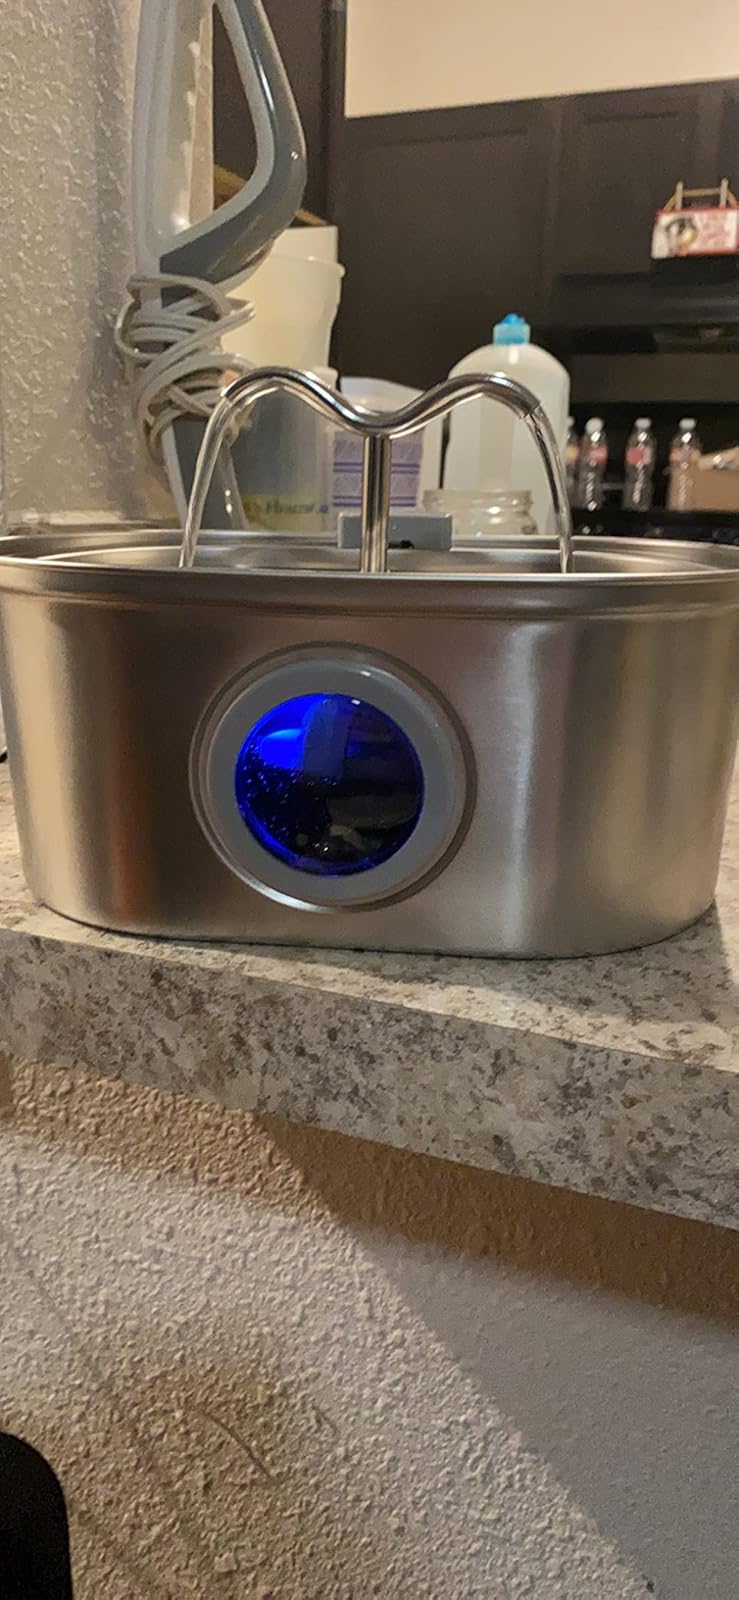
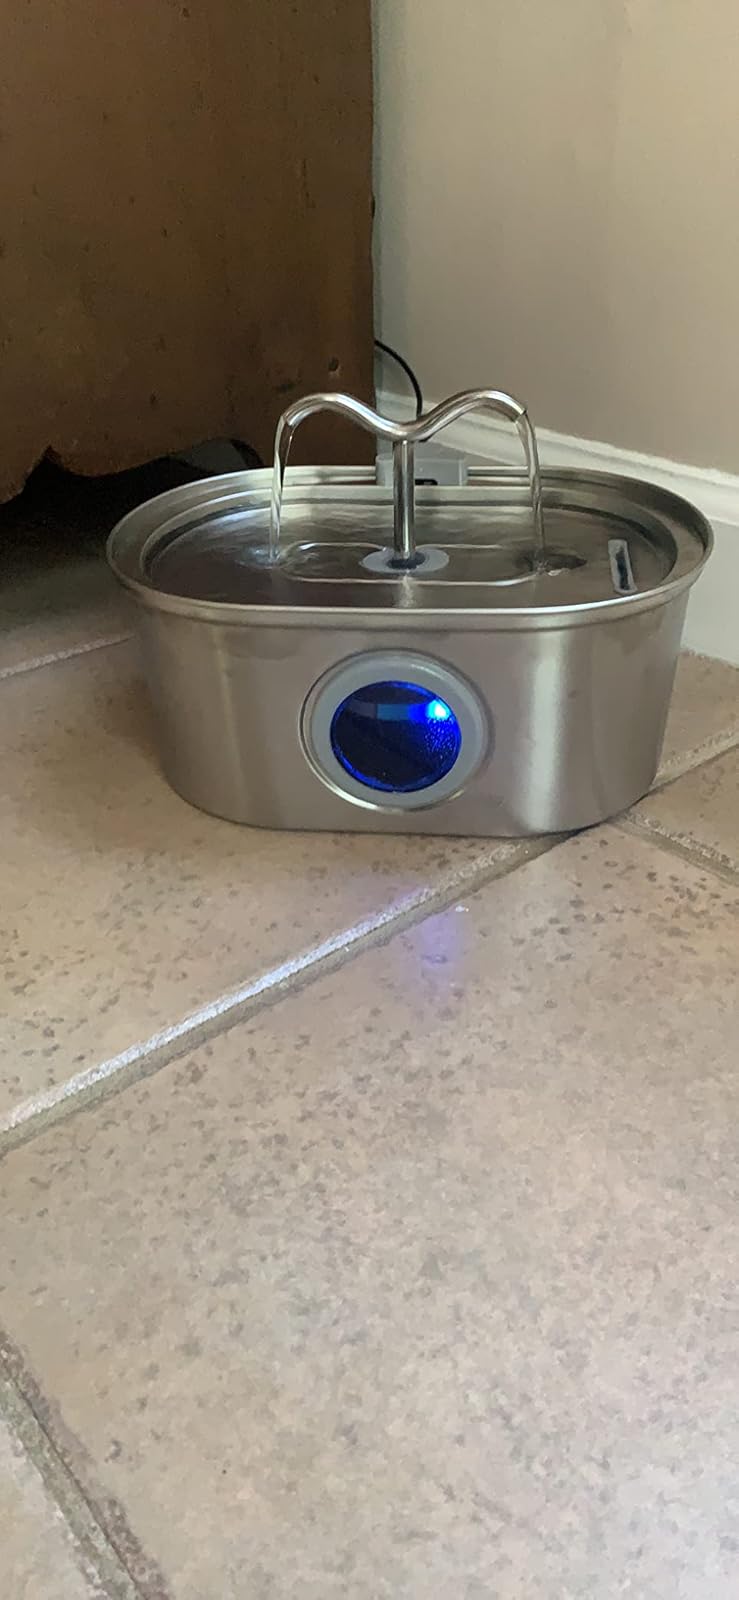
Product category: items_bowl
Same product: yes